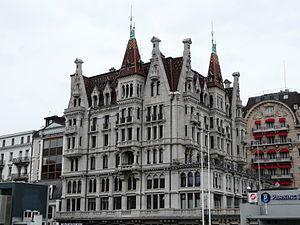
Francis Isoz, né le 7 juin 1856 à Vevey et mort le 7 novembre 1910 à Lausanne, est un architecte vaudois.